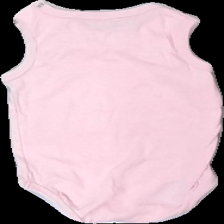
View: back
Type: Top
Category: Children
Brand: Ellos
Colors: Pink
Material: 66% cotton, 34% viscose
Cut: Regular, C-collar
Size: 68
Season: All
Stains: Minor
Price range: <50
Recommended usage: Export